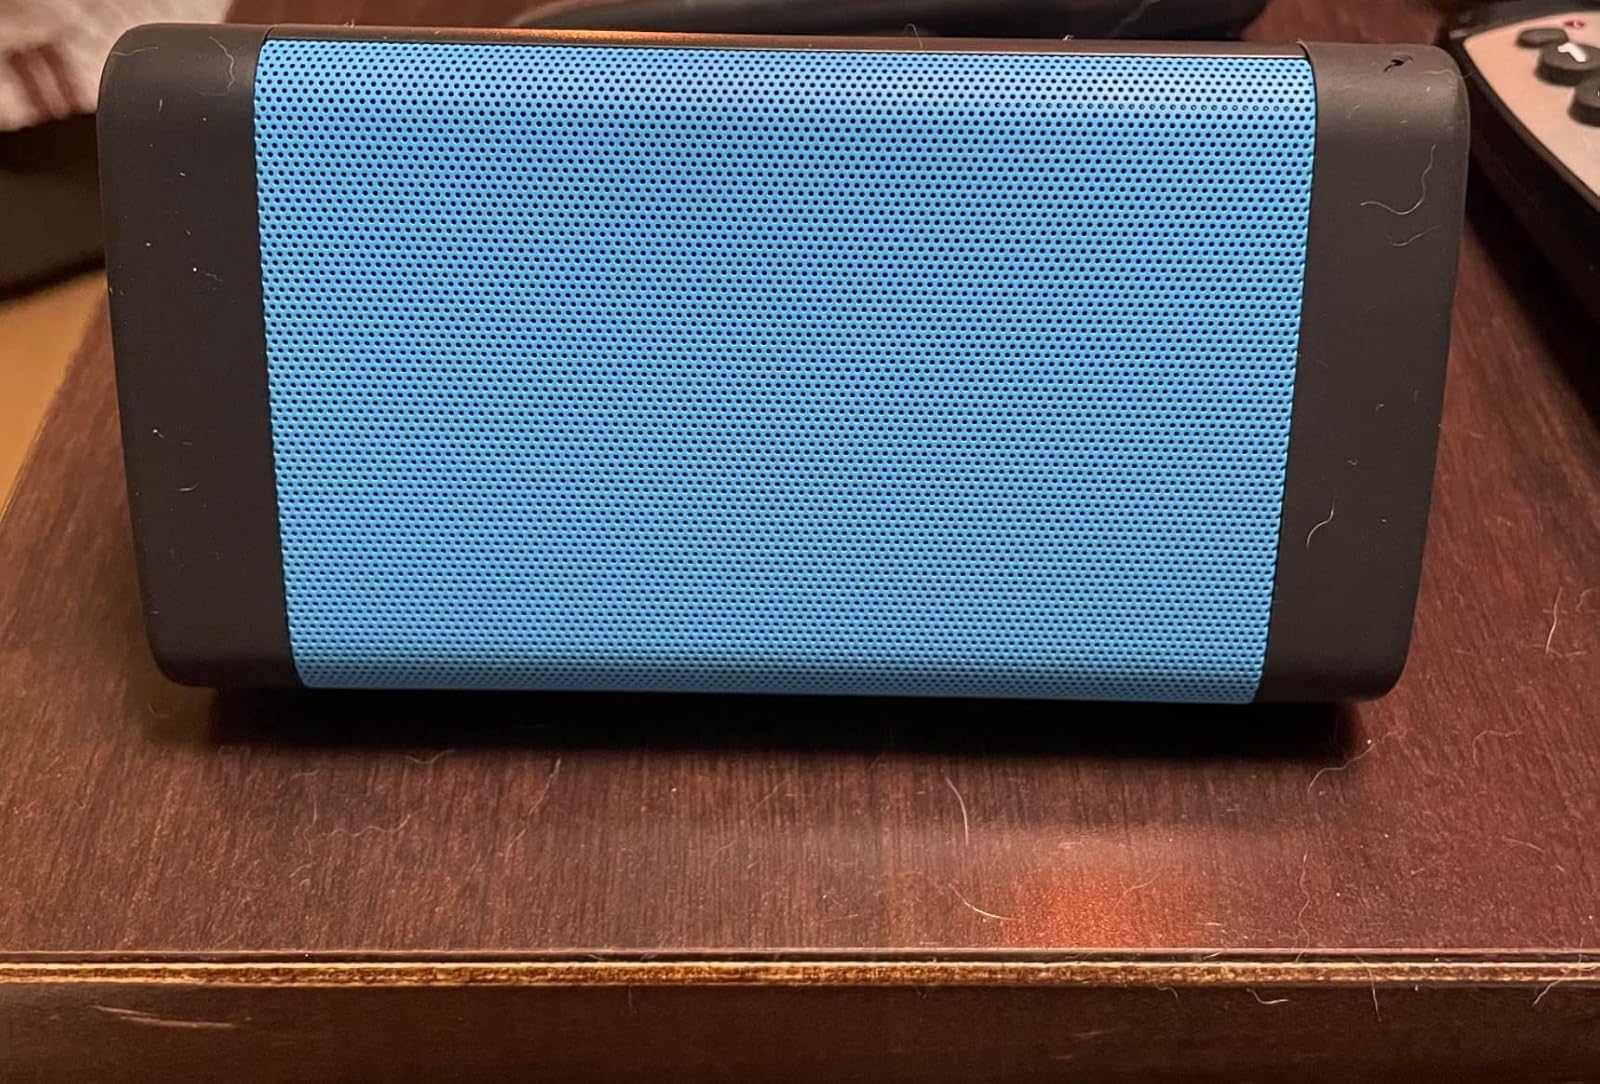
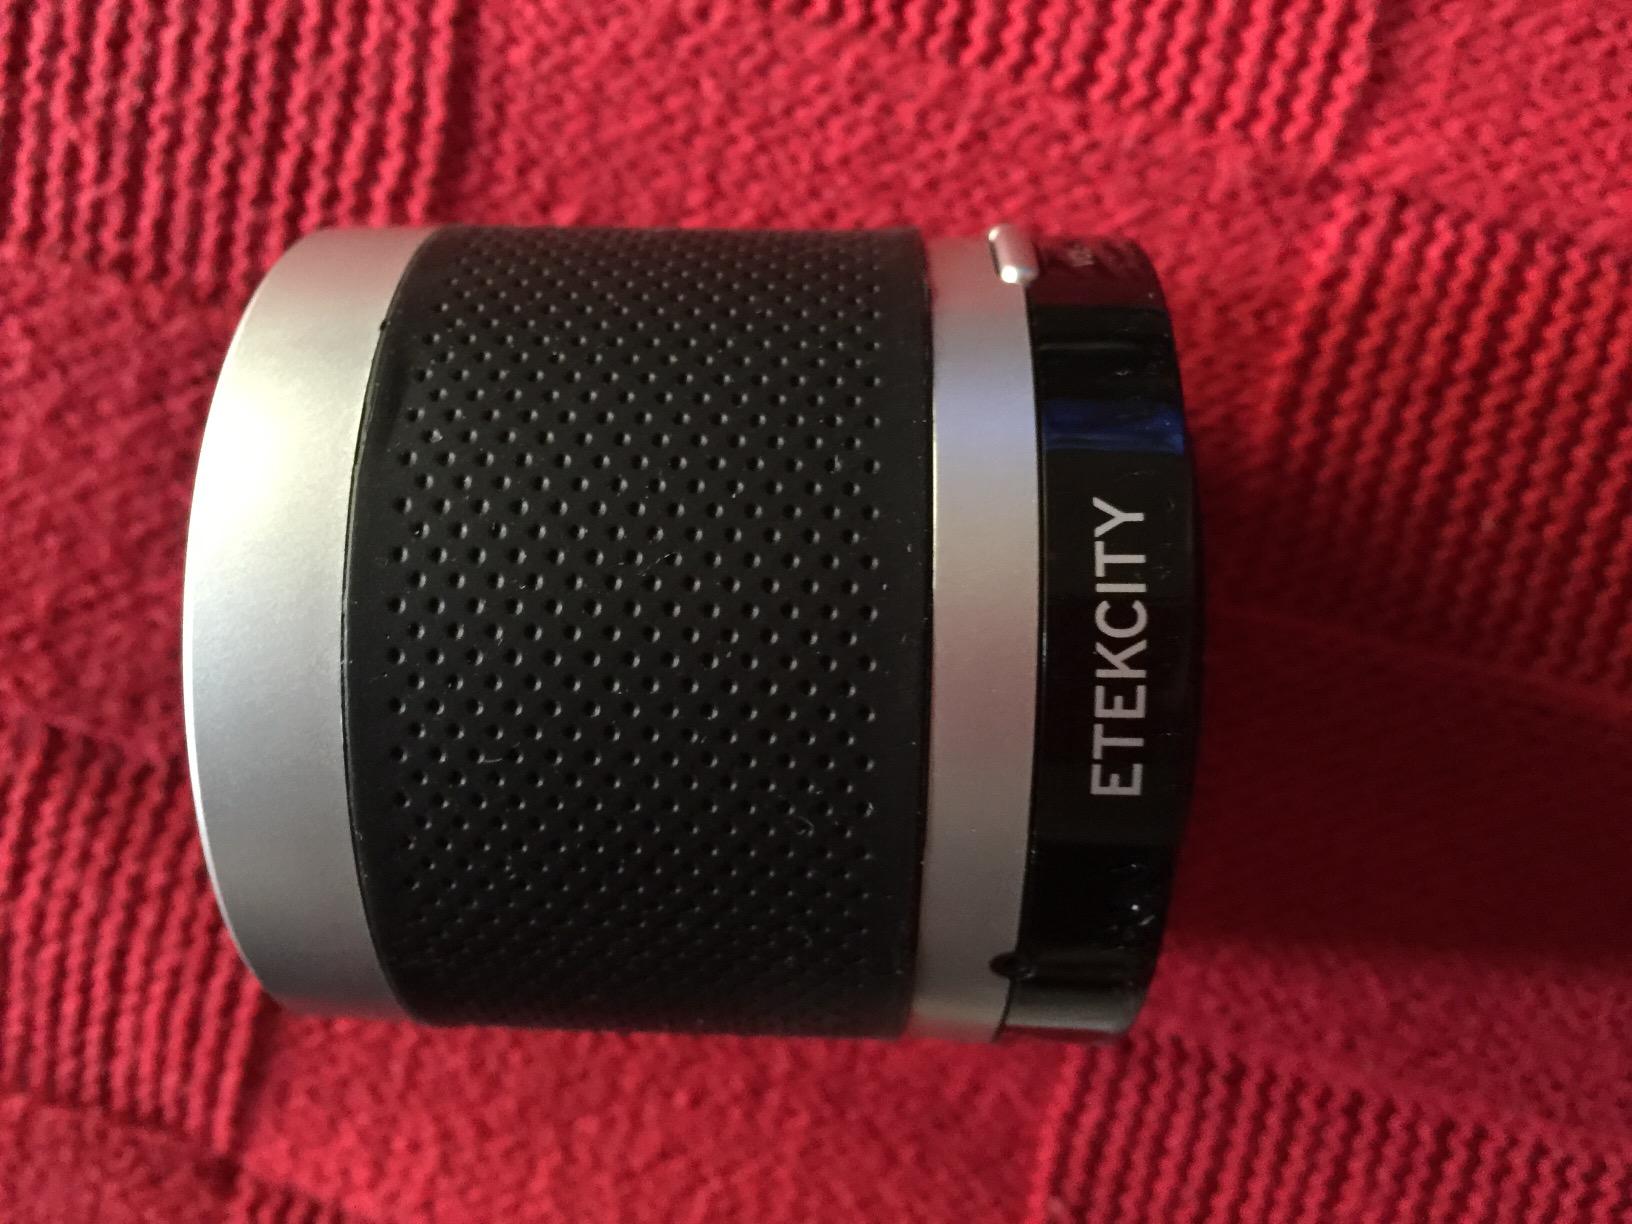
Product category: speaker
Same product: no